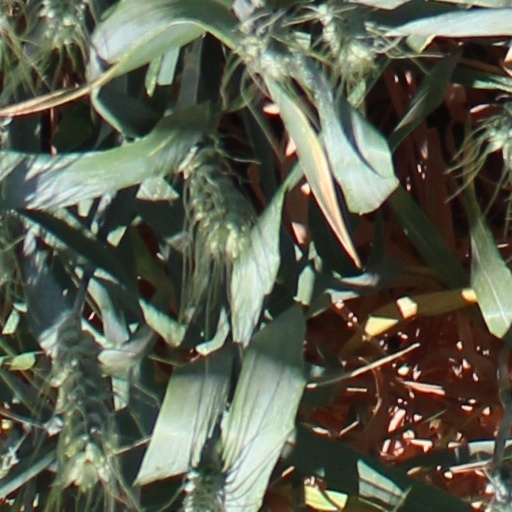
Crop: wheat